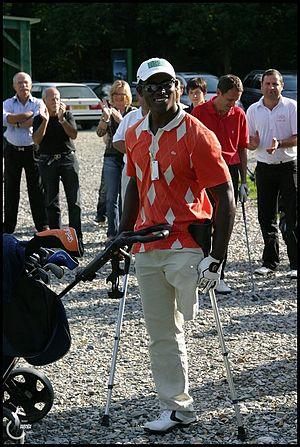
manuel de los santos
Le golf handisport ou handigolf est une discipline sportive dérivée du golf.
Manuel de Los Santos, né le 3 mai 1984 à San Pedro de Macoris, est un joueur de golf dominicain.